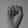
ASL letter: S